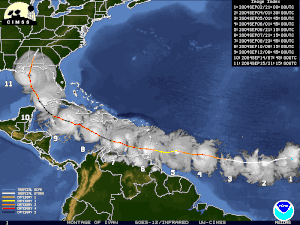
L’ouragan Ivan est la 9ᵉ tempête tropicale nommée, le 6ᵉ ouragan, le 4ᵉ ouragan majeur de l'année et le plus intense de la saison cyclonique 2004, atteignant la catégorie 5 de l'échelle de Saffir-Simpson. C'était un ouragan capverdien classique, mais avec une importante longévité.